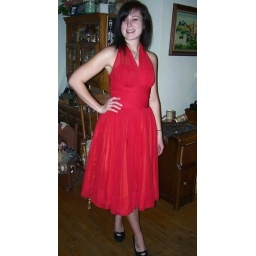
Keara in her 1950s red chiffon. Marilyn style party dress - wore it to. a 2007 Christmas party.